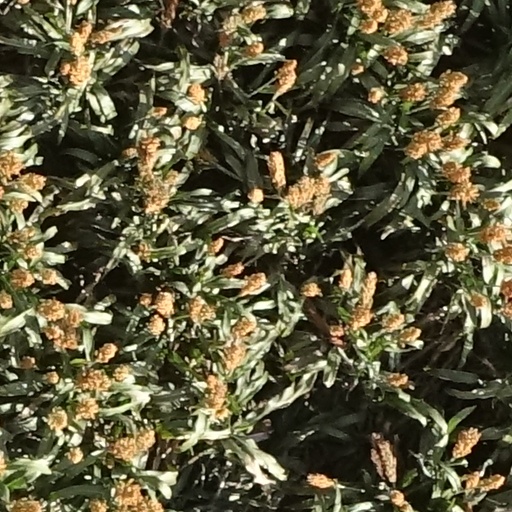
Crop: sorghum